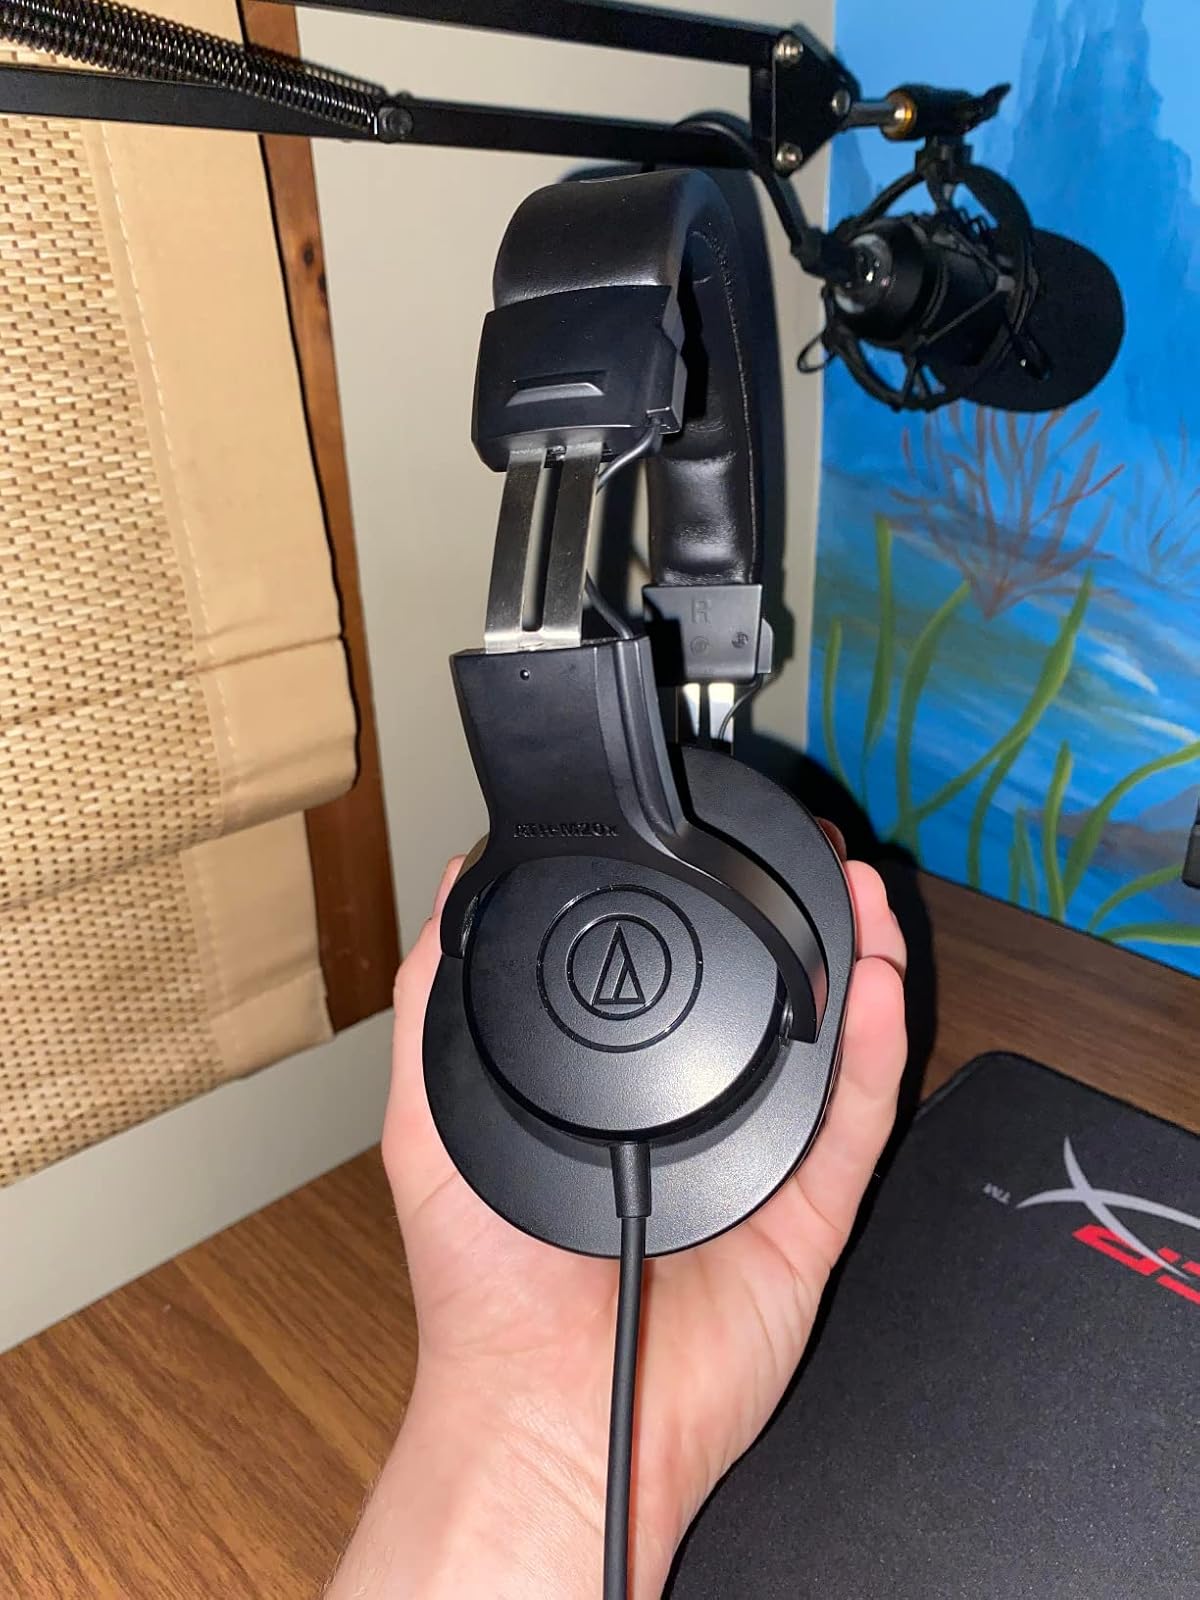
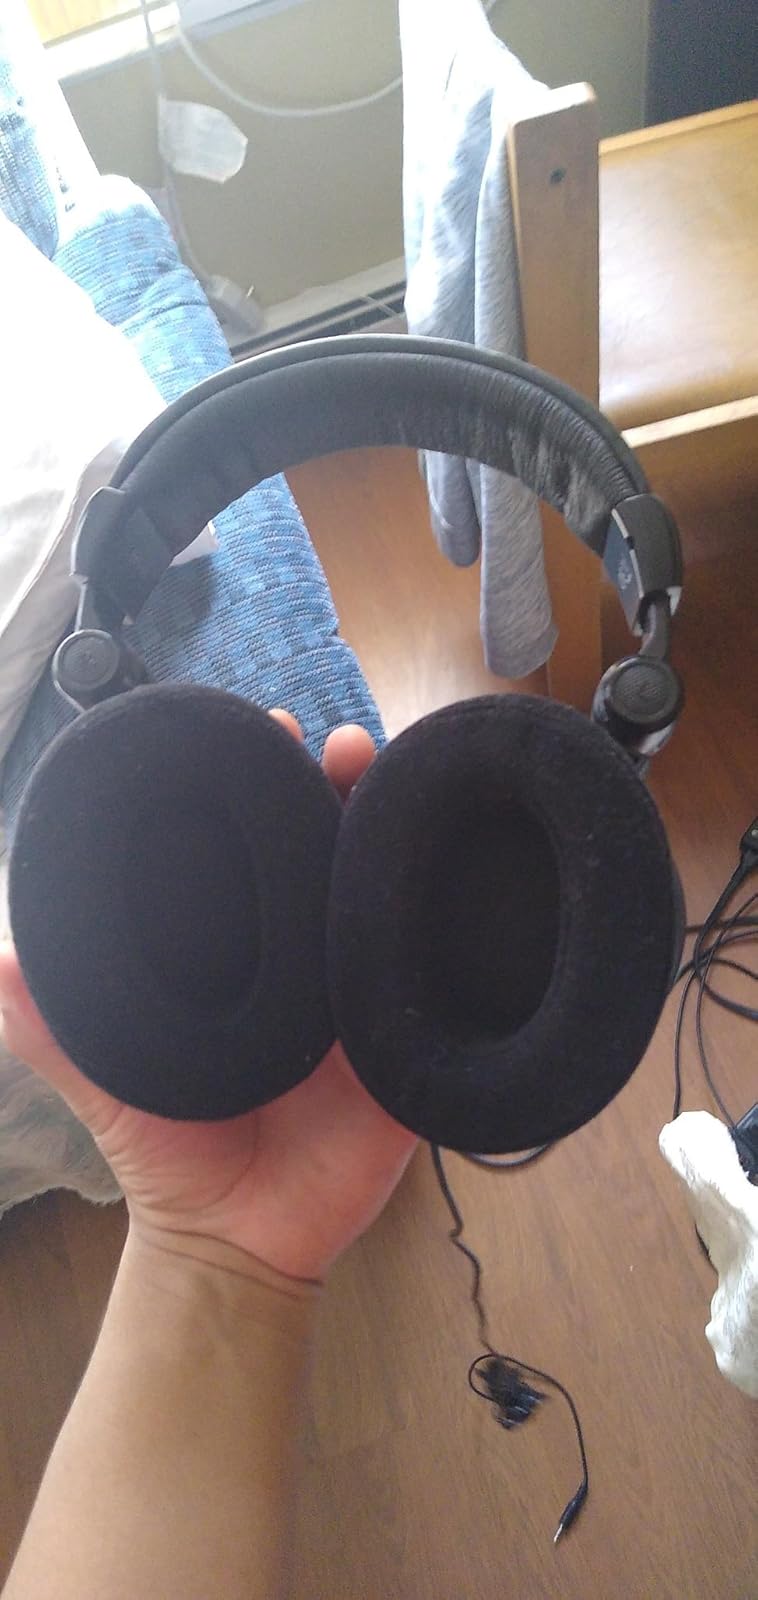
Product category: headphones
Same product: no